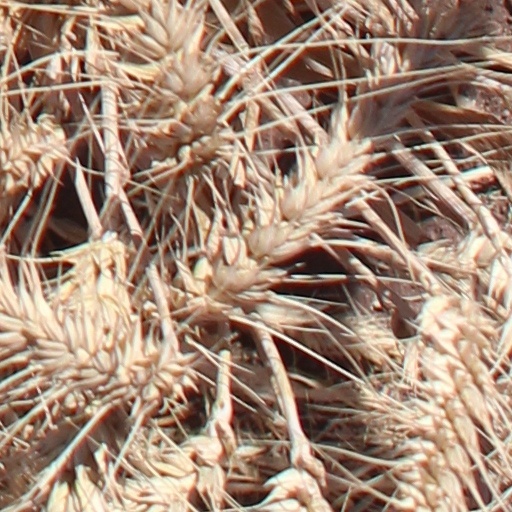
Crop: wheat